New Flyer Xcelsior

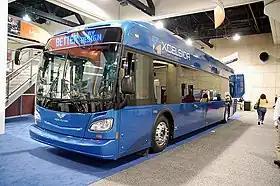
New Flyer XD40 Demonstrator

The New Flyer Xcelsior is a line of transit buses available in 35-foot rigid, 40-foot rigid, and 60-foot articulated nominal lengths manufactured by New Flyer Industries since 2008. In addition to the different available lengths, the buses are sold with a variety of propulsion systems: conventional diesel, compressed natural gas (CNG), diesel-electric hybrid, hydrogen fuel cell, overhead electric wire (Trolleybus) and battery electric. A future autonomous bus variant was announced in January 2021.